1828 New South Wales census

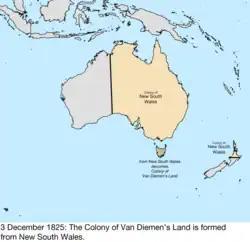
Colony of New South Wales at the time of the census.

Before 1828, the population count was originally gathered through surveys and musters, however they were largely undercounted. The first survey of the NSW settlement was made in 1795. The general musters were held annually from 1795 to 1825 with separate ones being taken, for example - musters of settlers, livestock, convicts, or ones that included only males, females or children. An act (9 Geo IV No. 4) was passed to allow the census. The incumbent Governor Sir Ralph Darling on 29 July 1828 transferred to the Rt. Hon. William Huskisson for King George IV's approval.